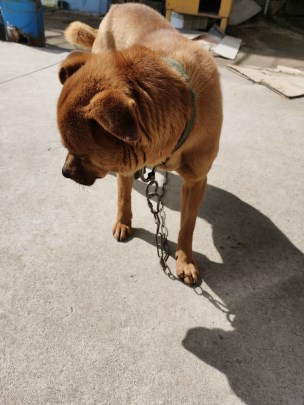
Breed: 3336-n000121-chinese_rural_dog